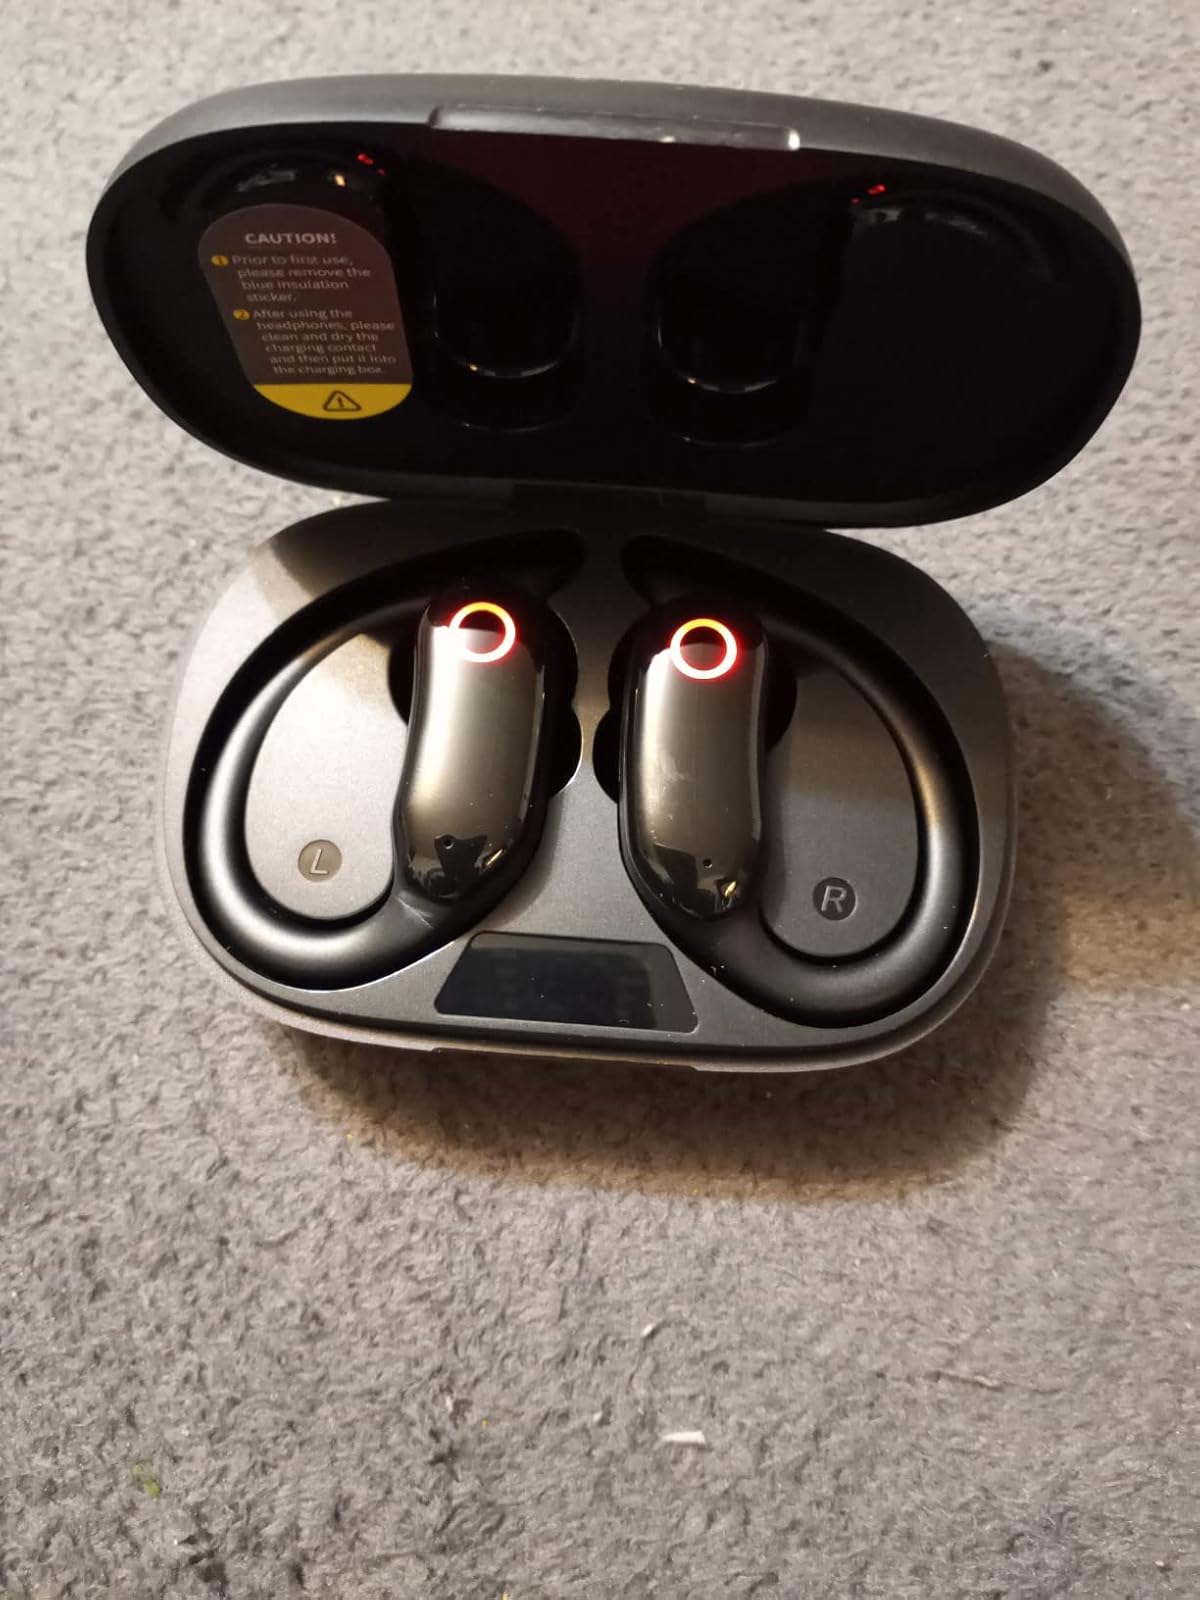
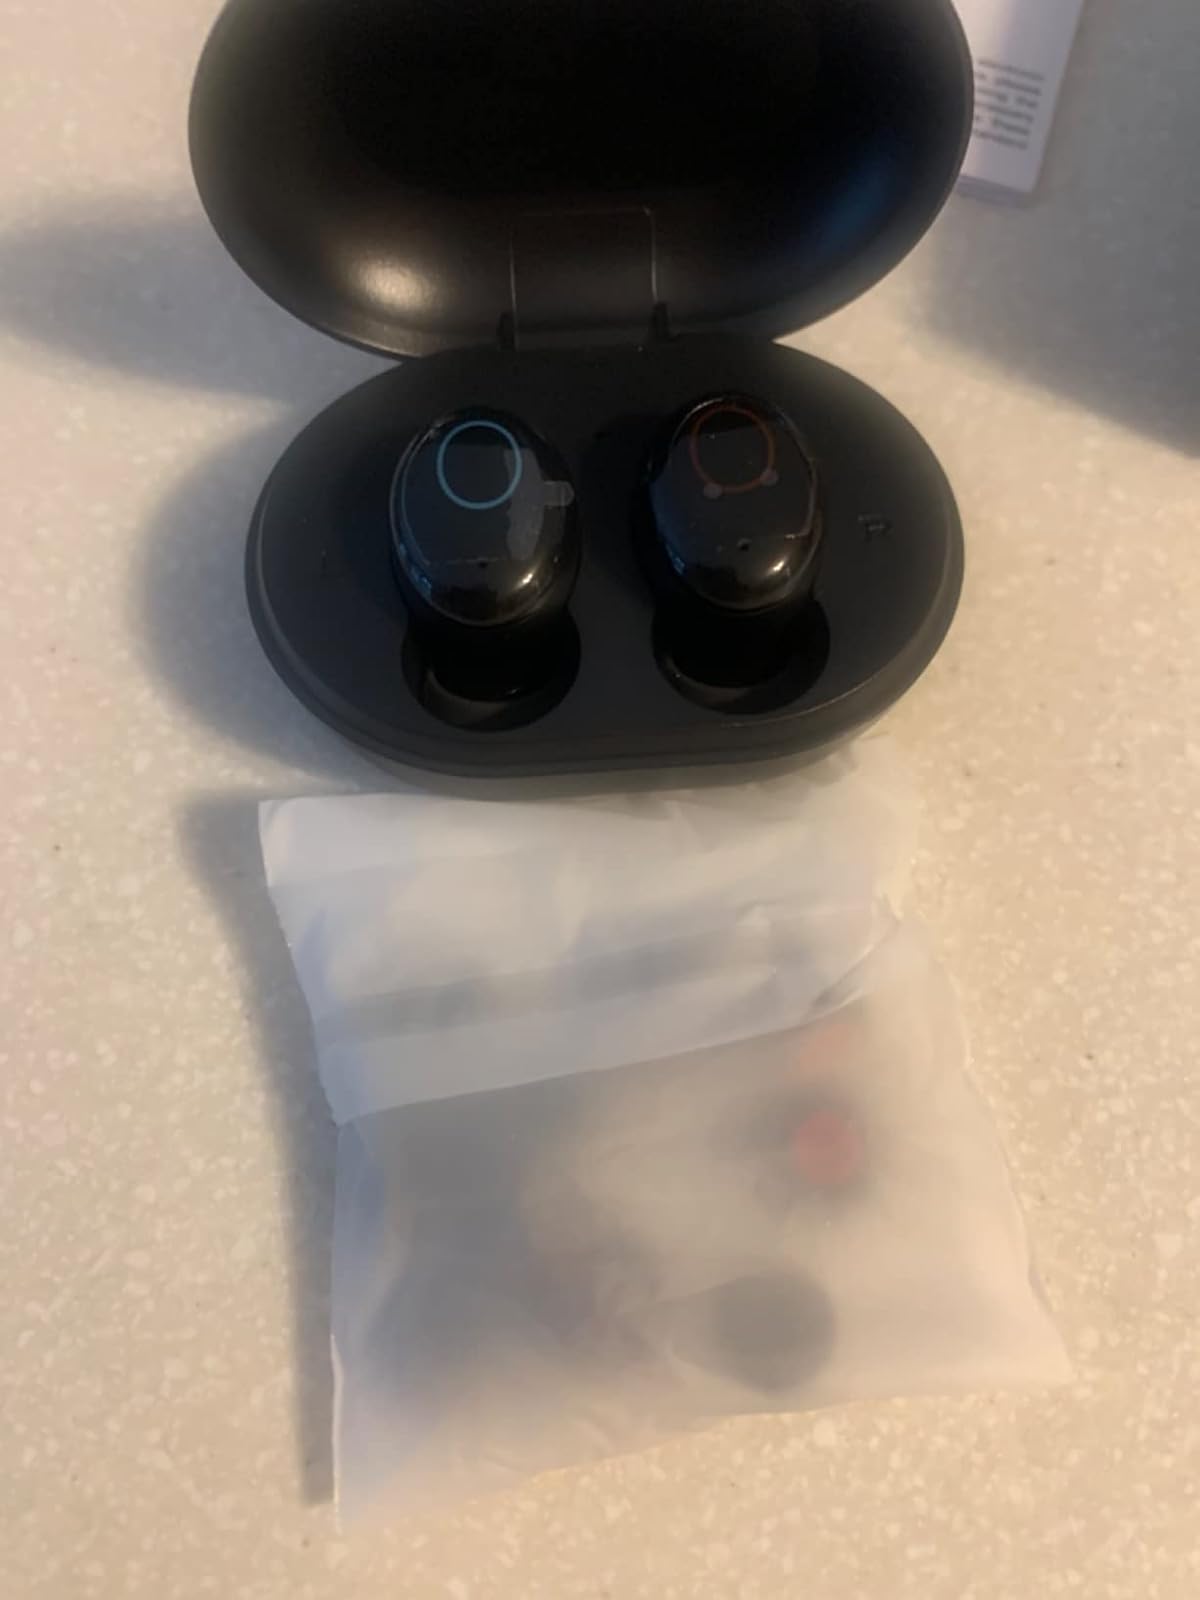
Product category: earbuds
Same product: no